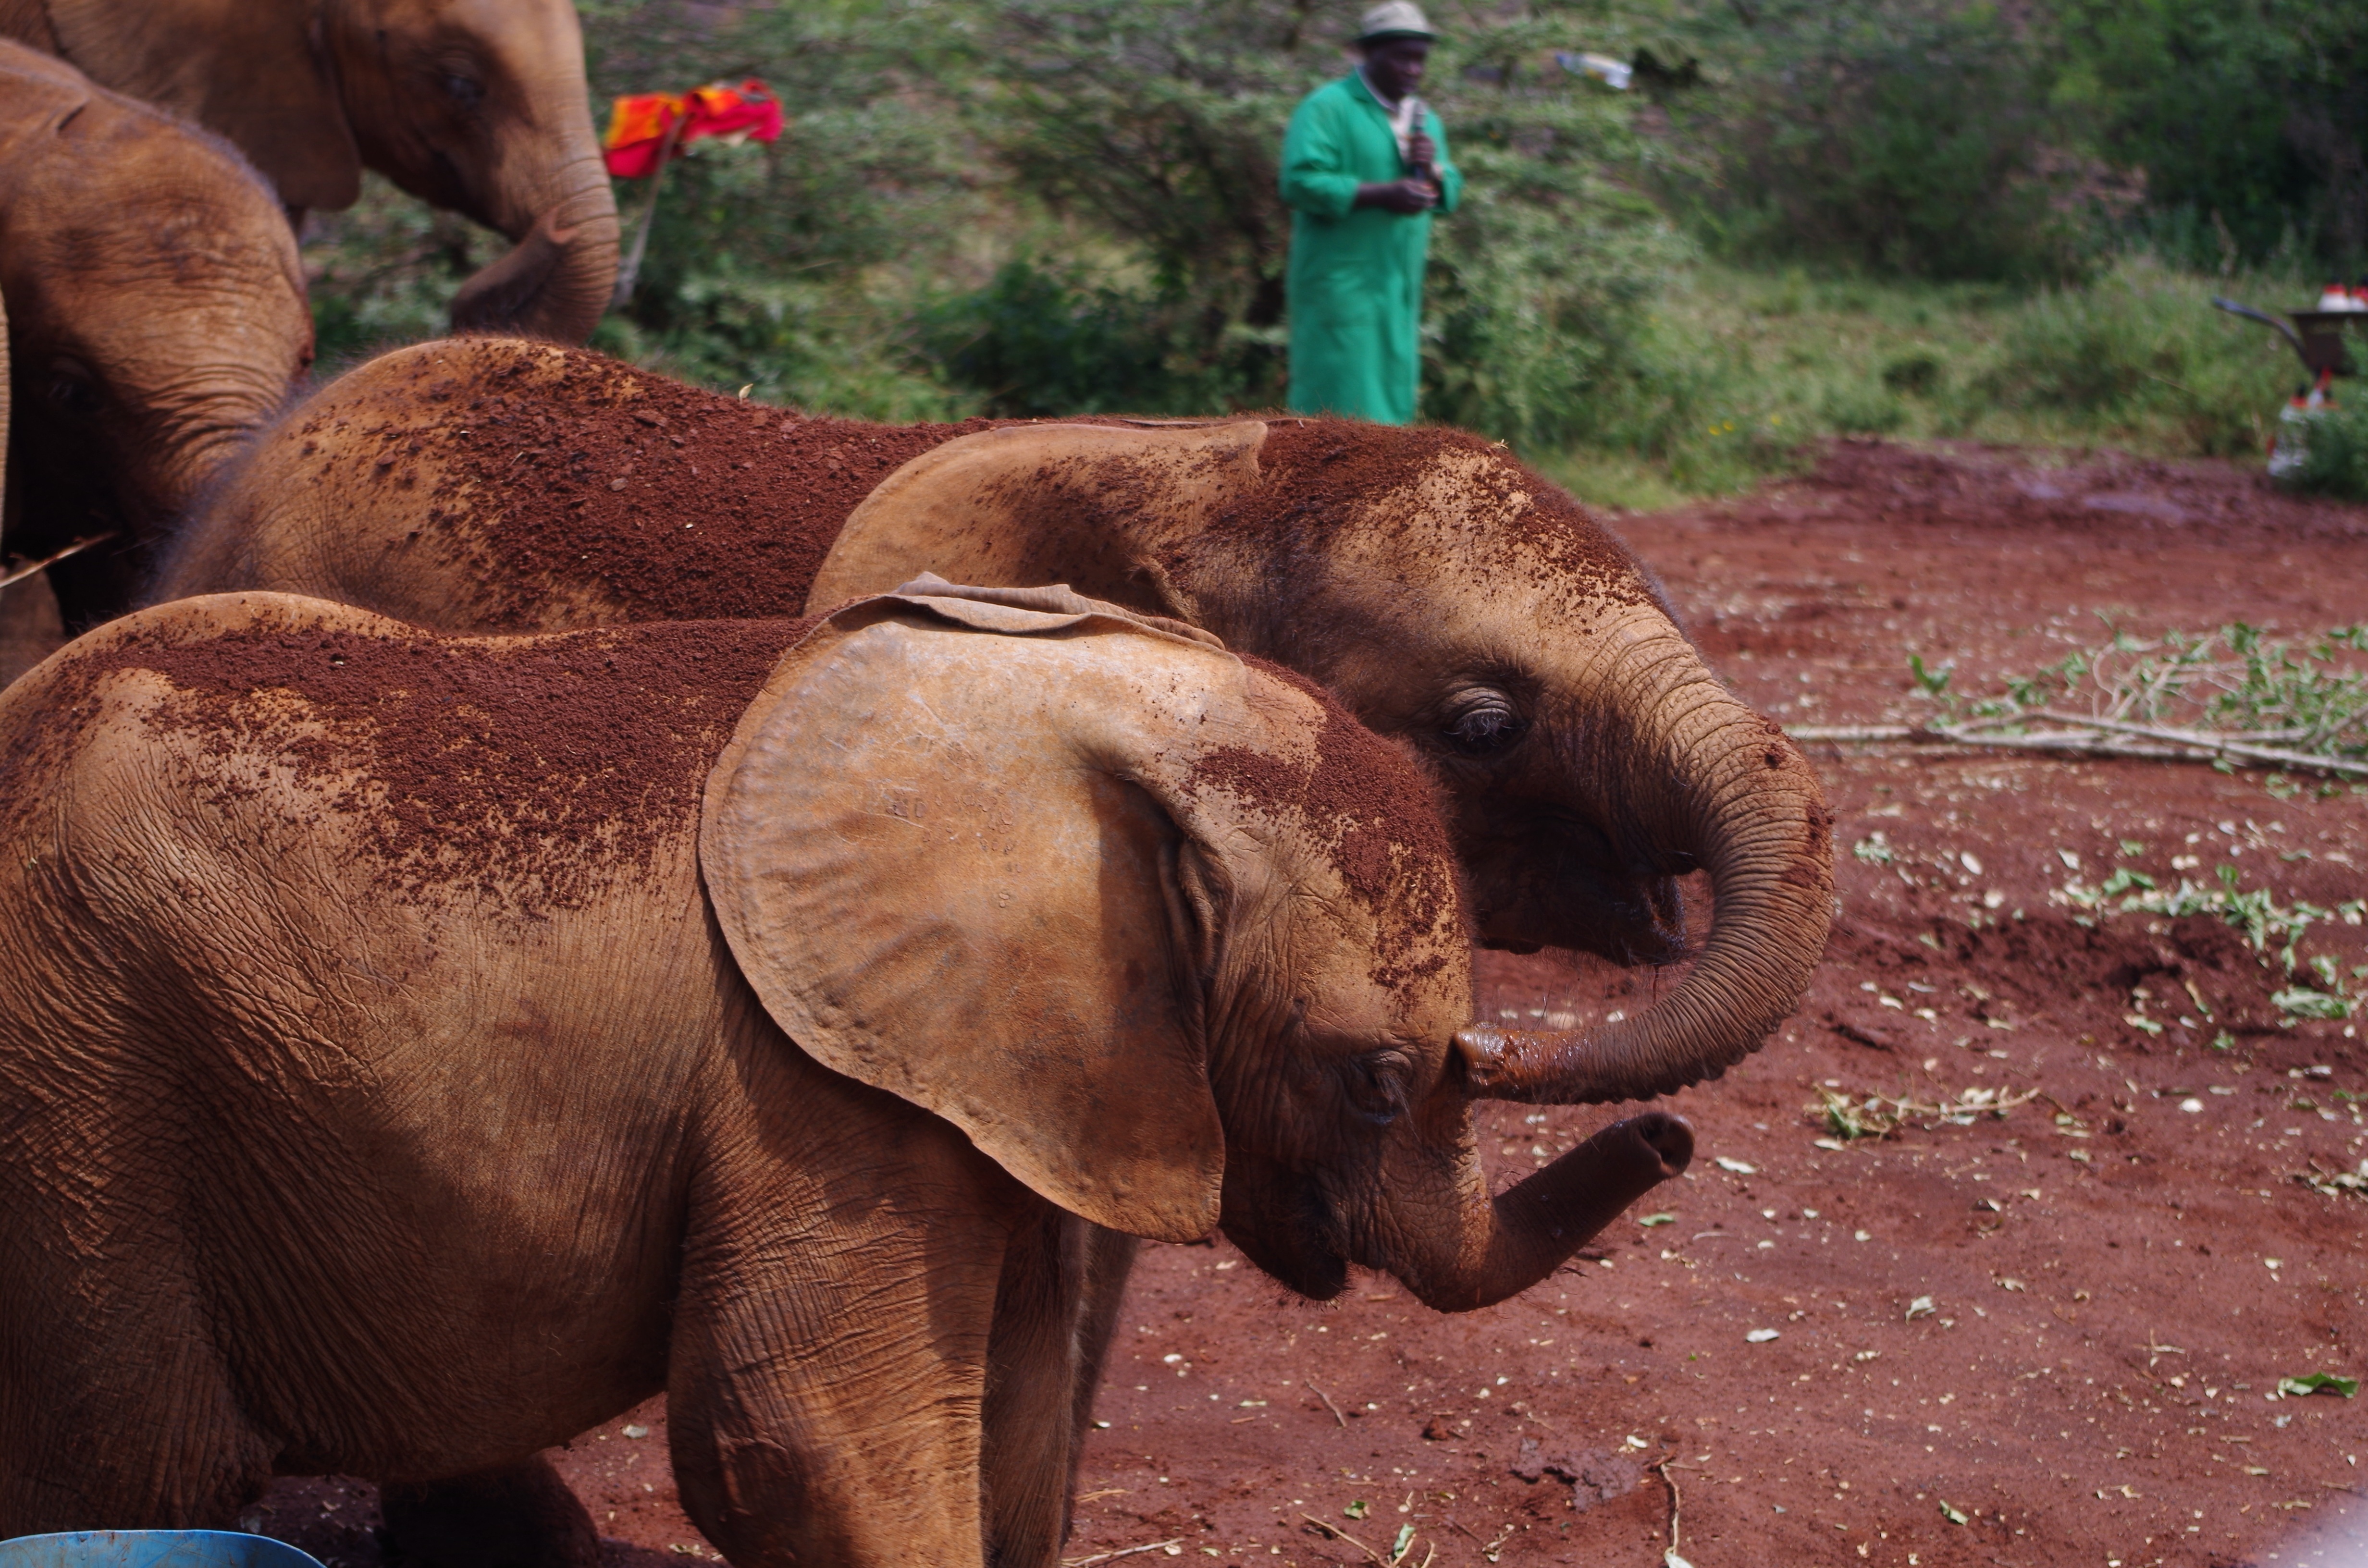
wildlife, zoo, mammal, baby, fauna, elephant, safari, kenya, indian elephant, cattle like mammal, elephants and mammoths, mahout, nairobi, orphans